Question: Please indicate a possible affordance area of the cut_with_knife that can be used for cutting
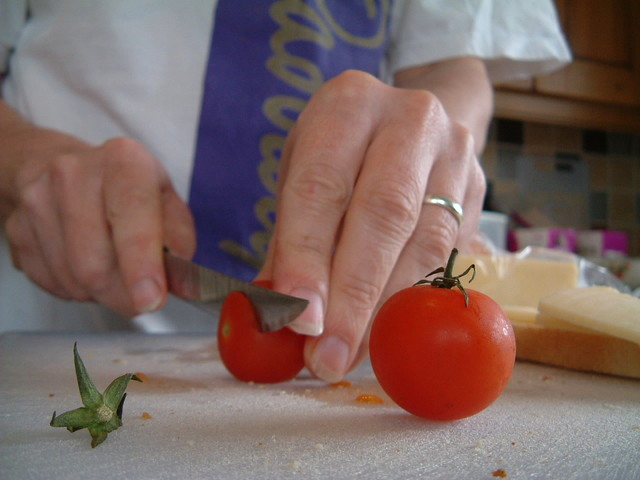
Answer: [156.5, 239, 311.5, 338]